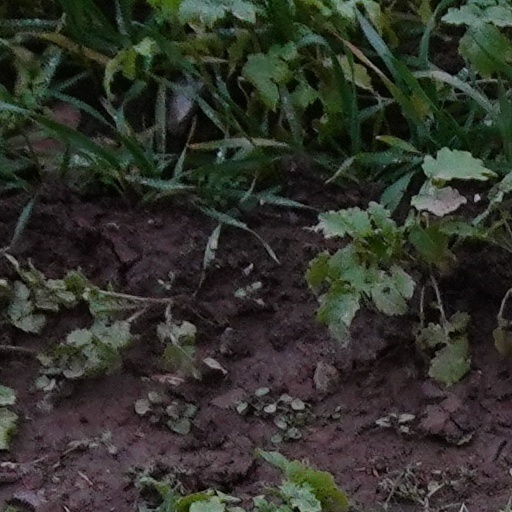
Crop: wheat